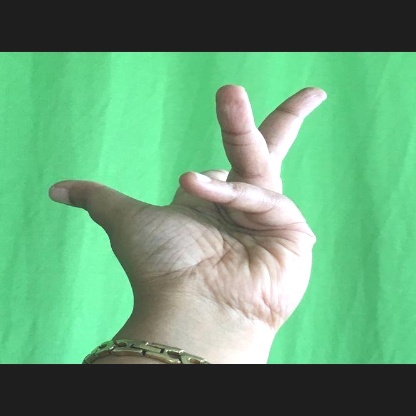
Mudra: Alapadmam